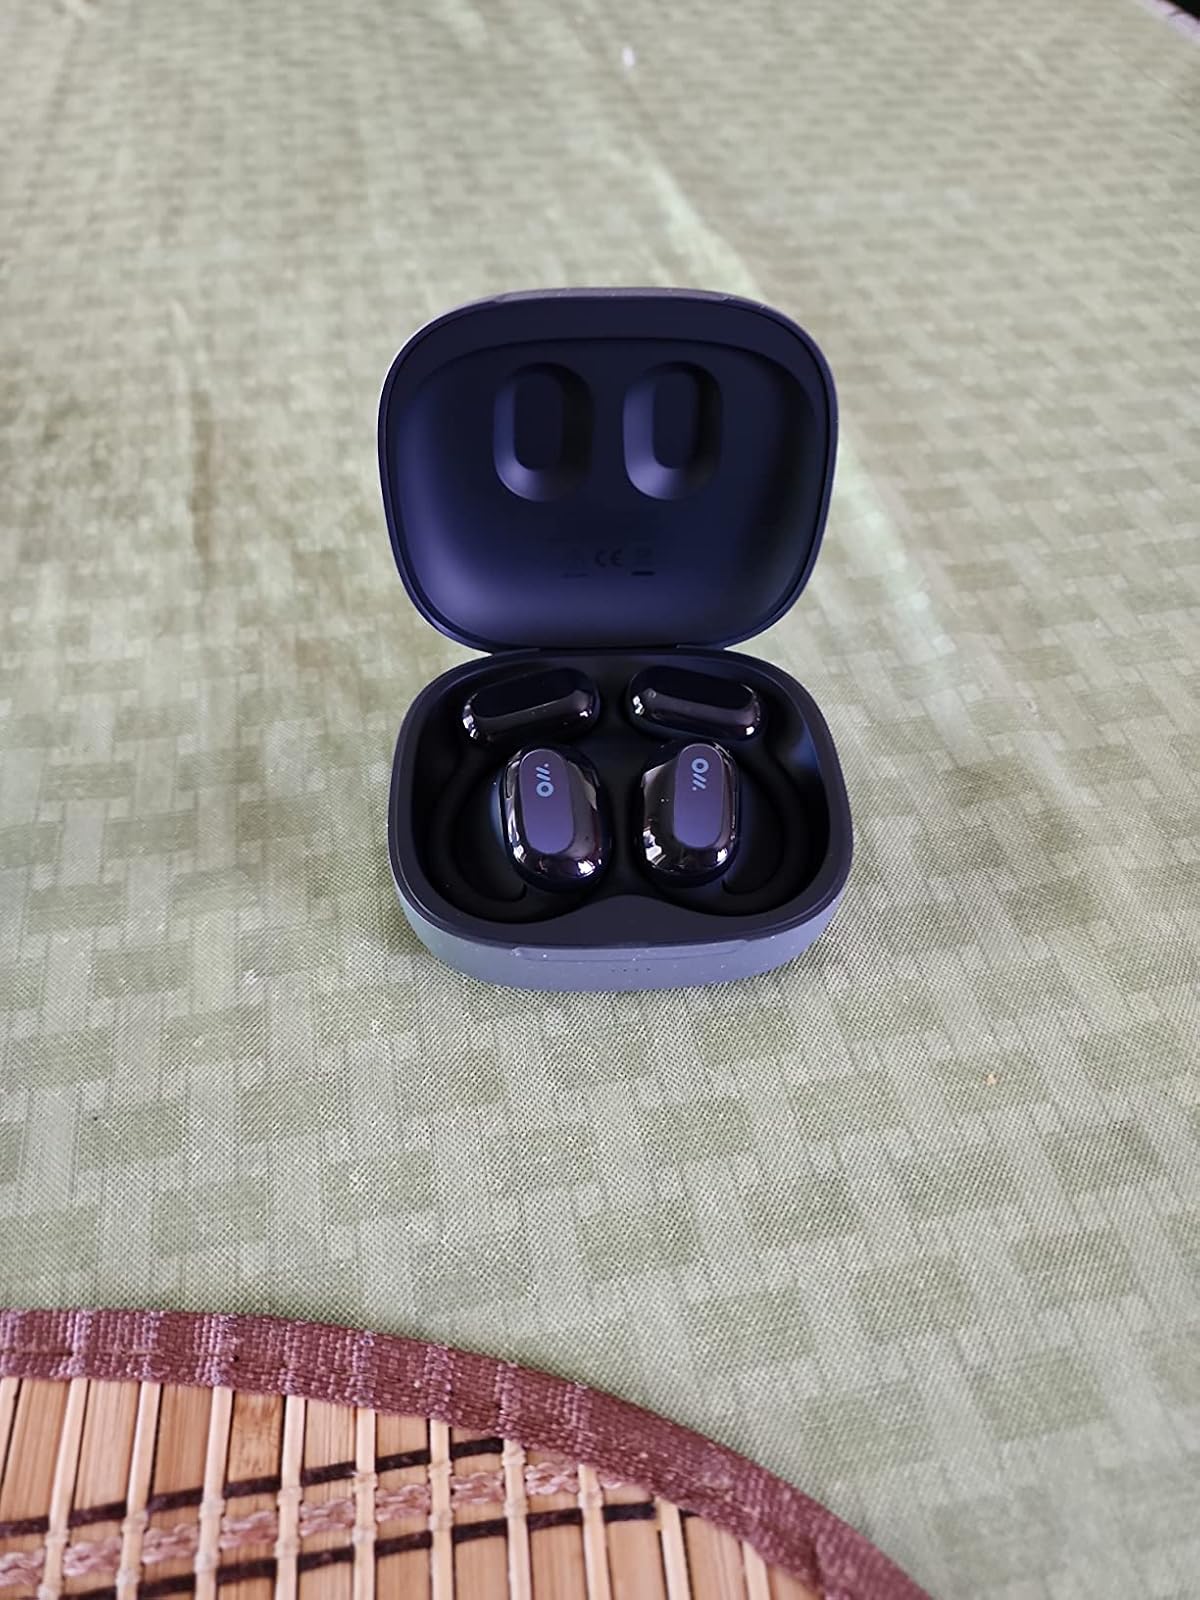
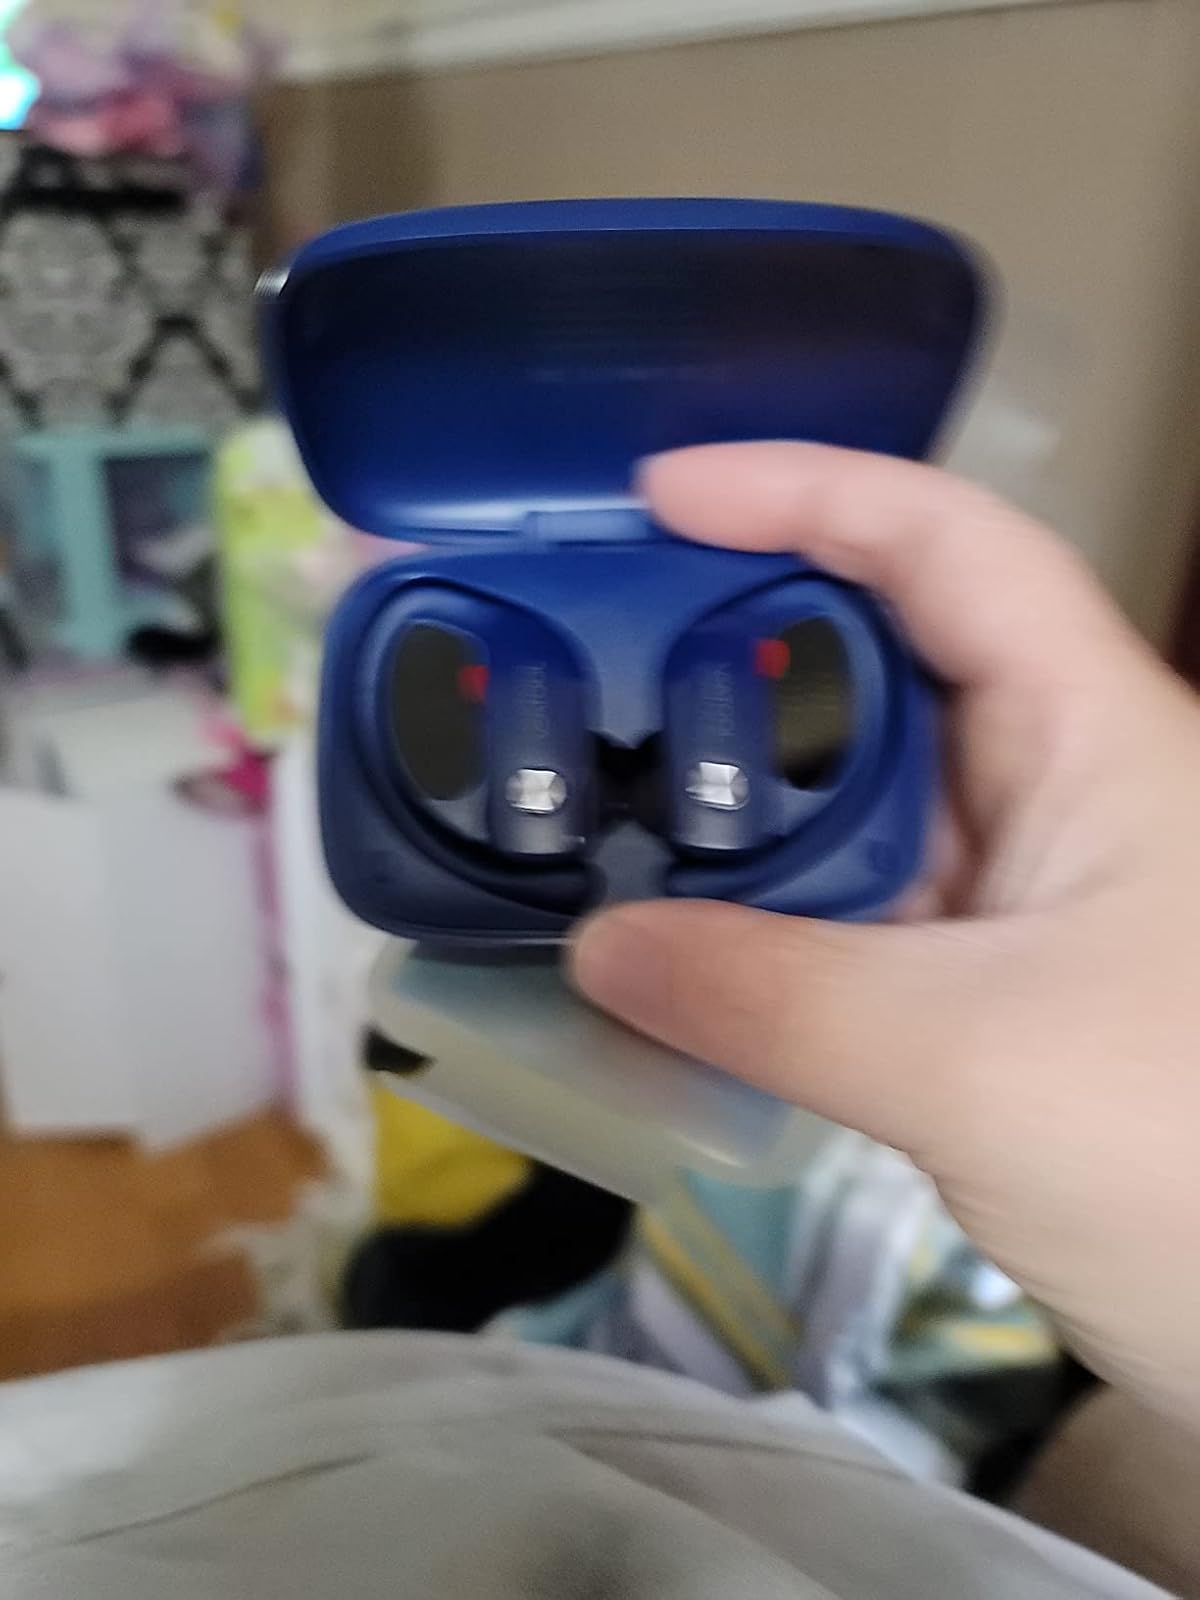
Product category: earbuds
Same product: no